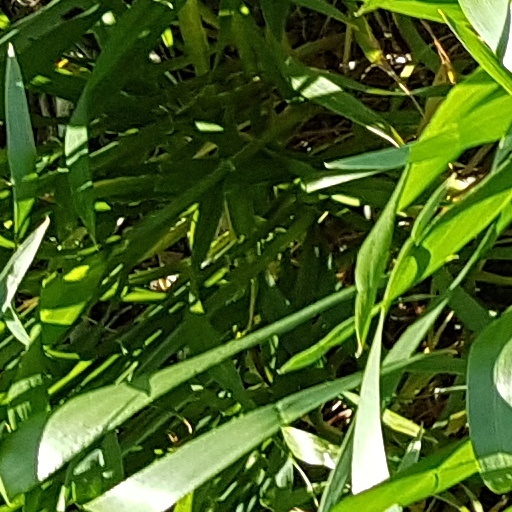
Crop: wheat